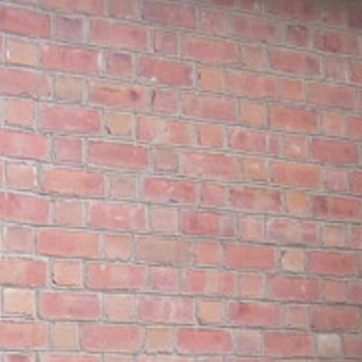
Material: brick